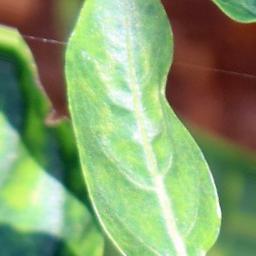
Label: healthy